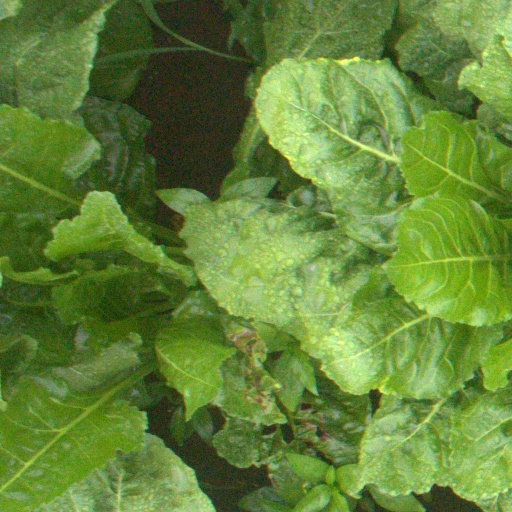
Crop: sugar beet